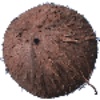
Label: cocos